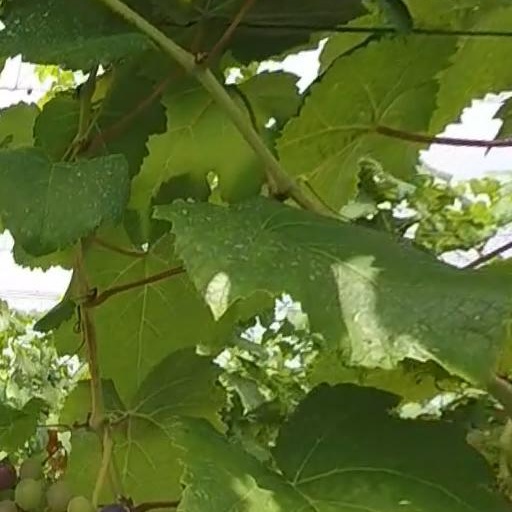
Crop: grape